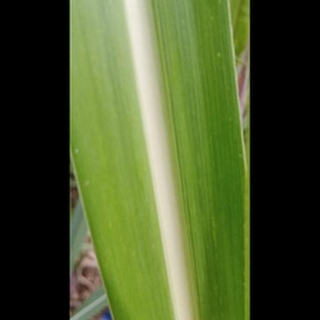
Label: healthy_sugarcane